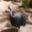
Label: bird